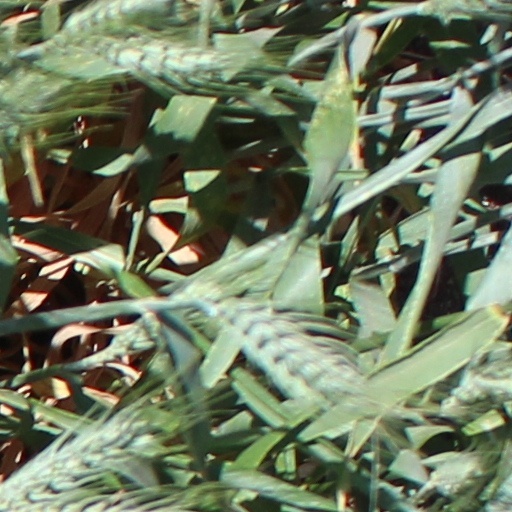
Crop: wheat